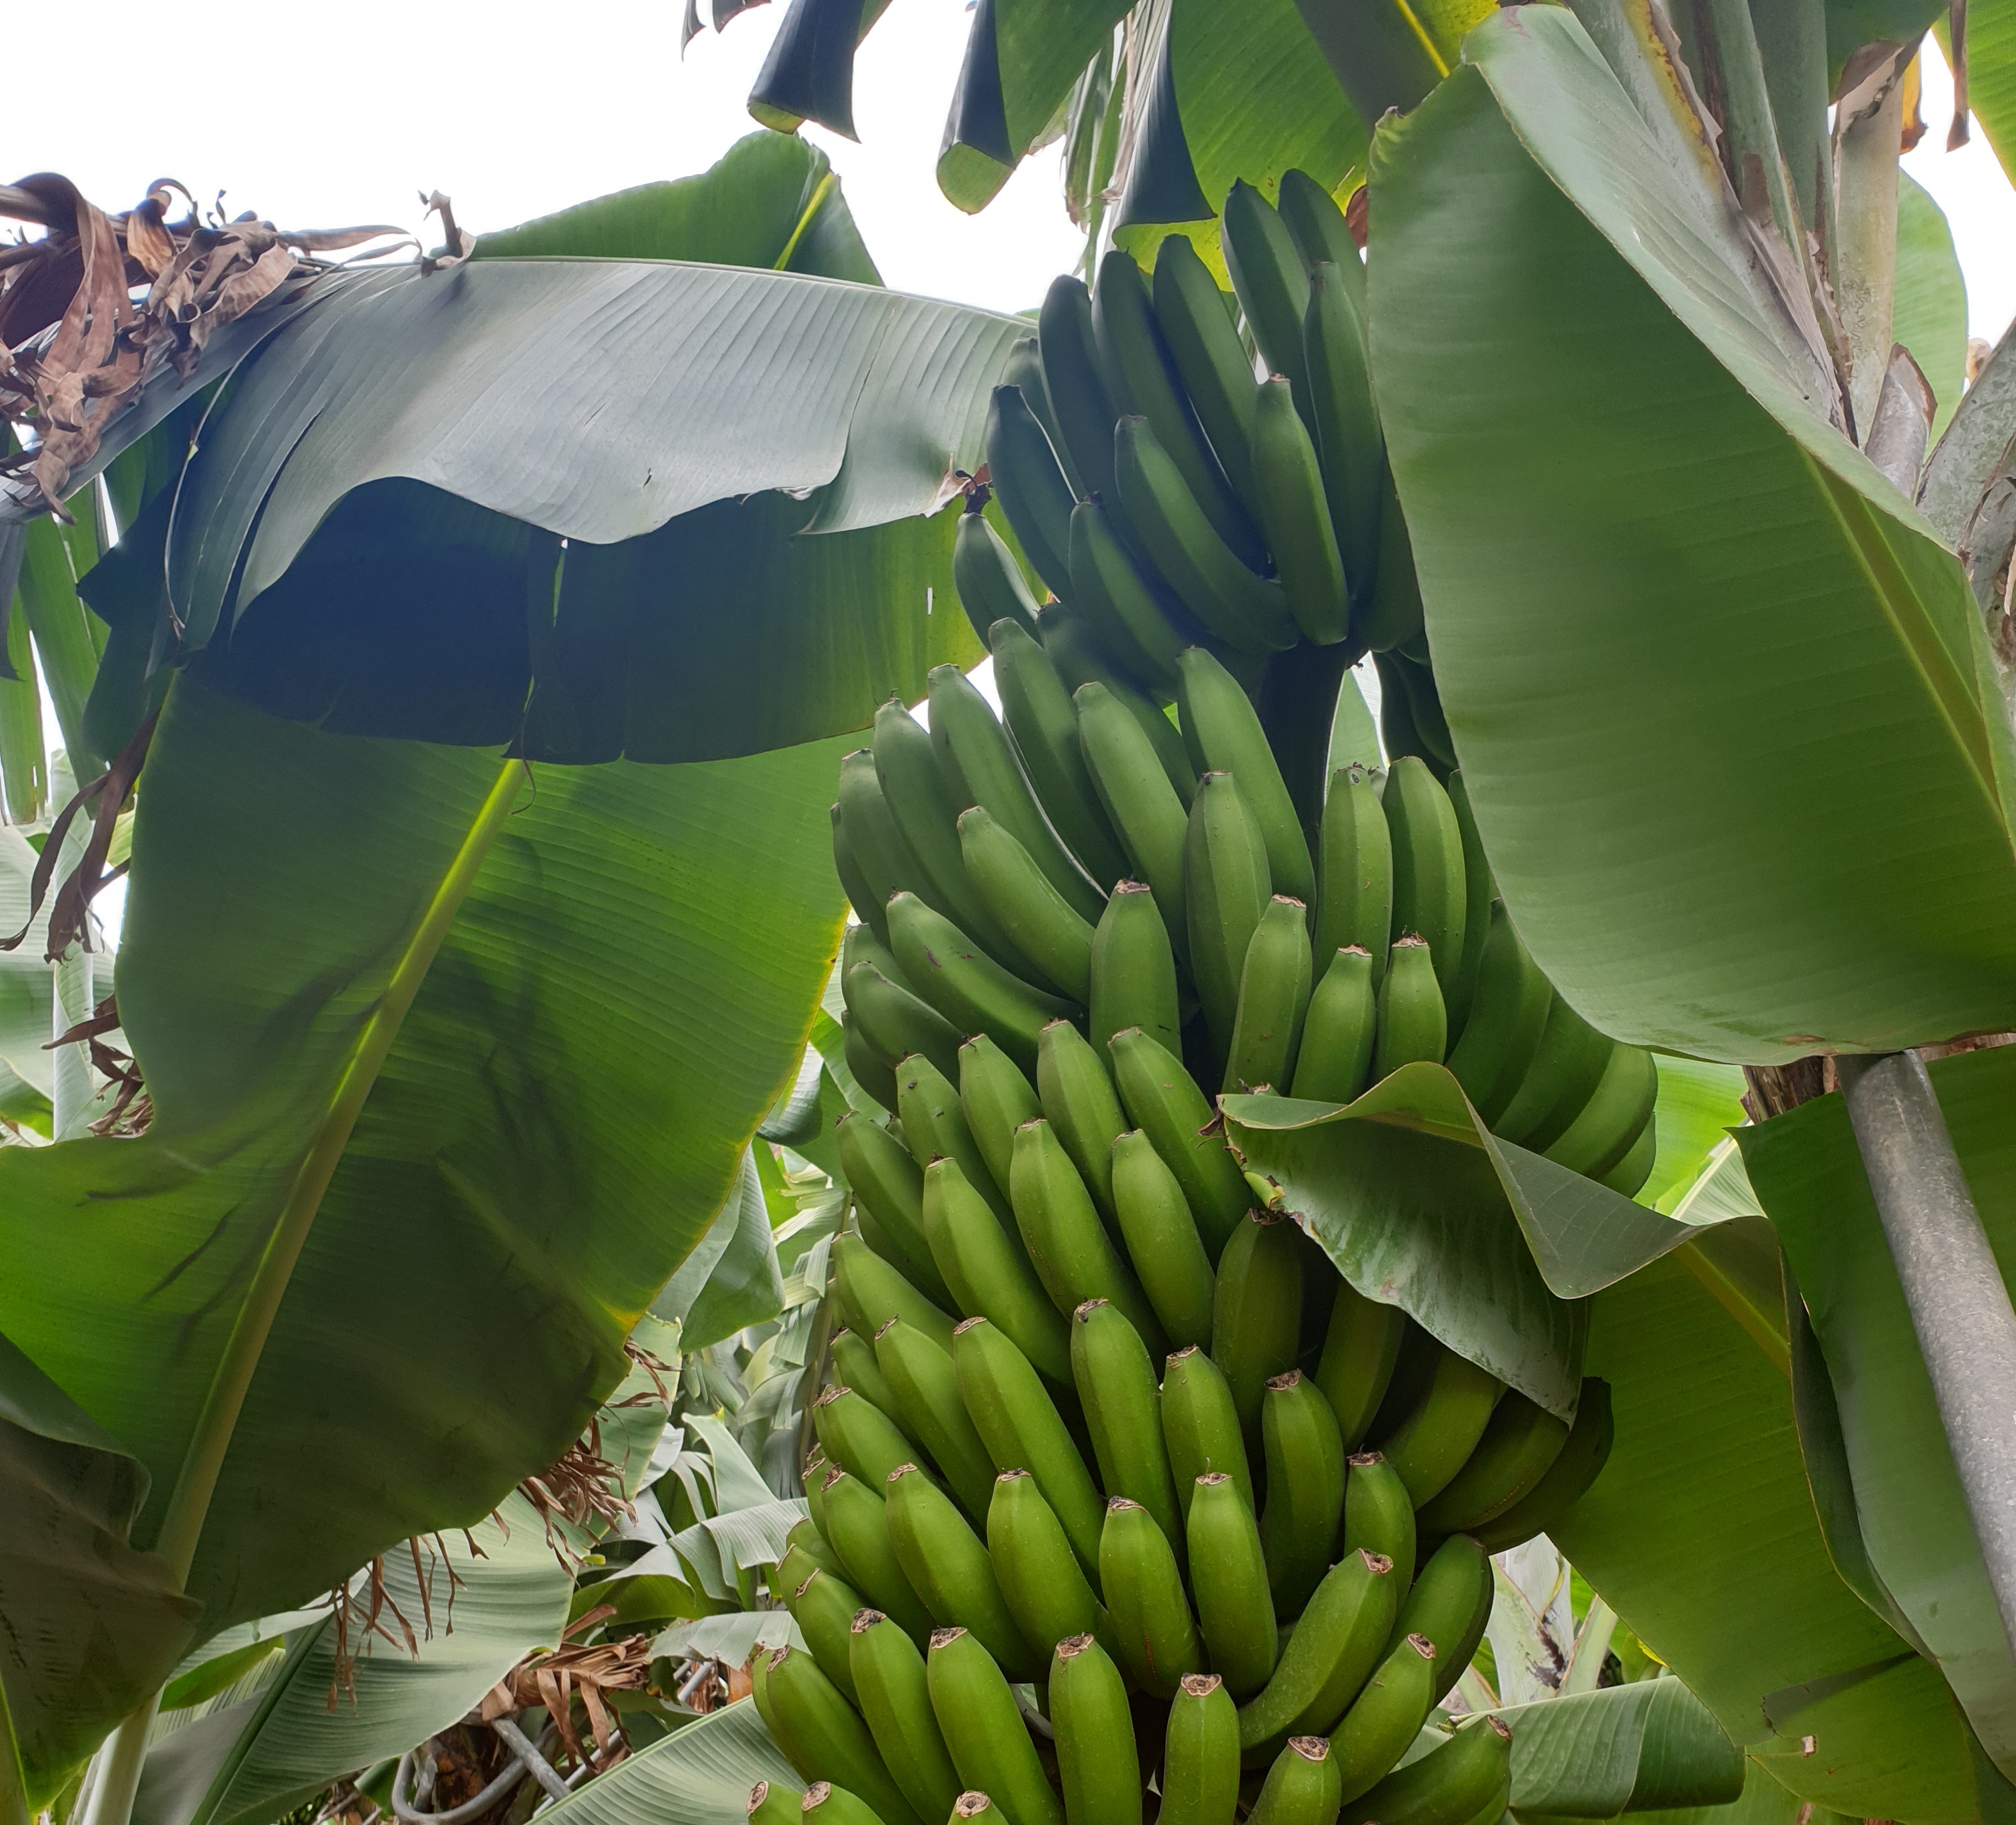
Label: Cut